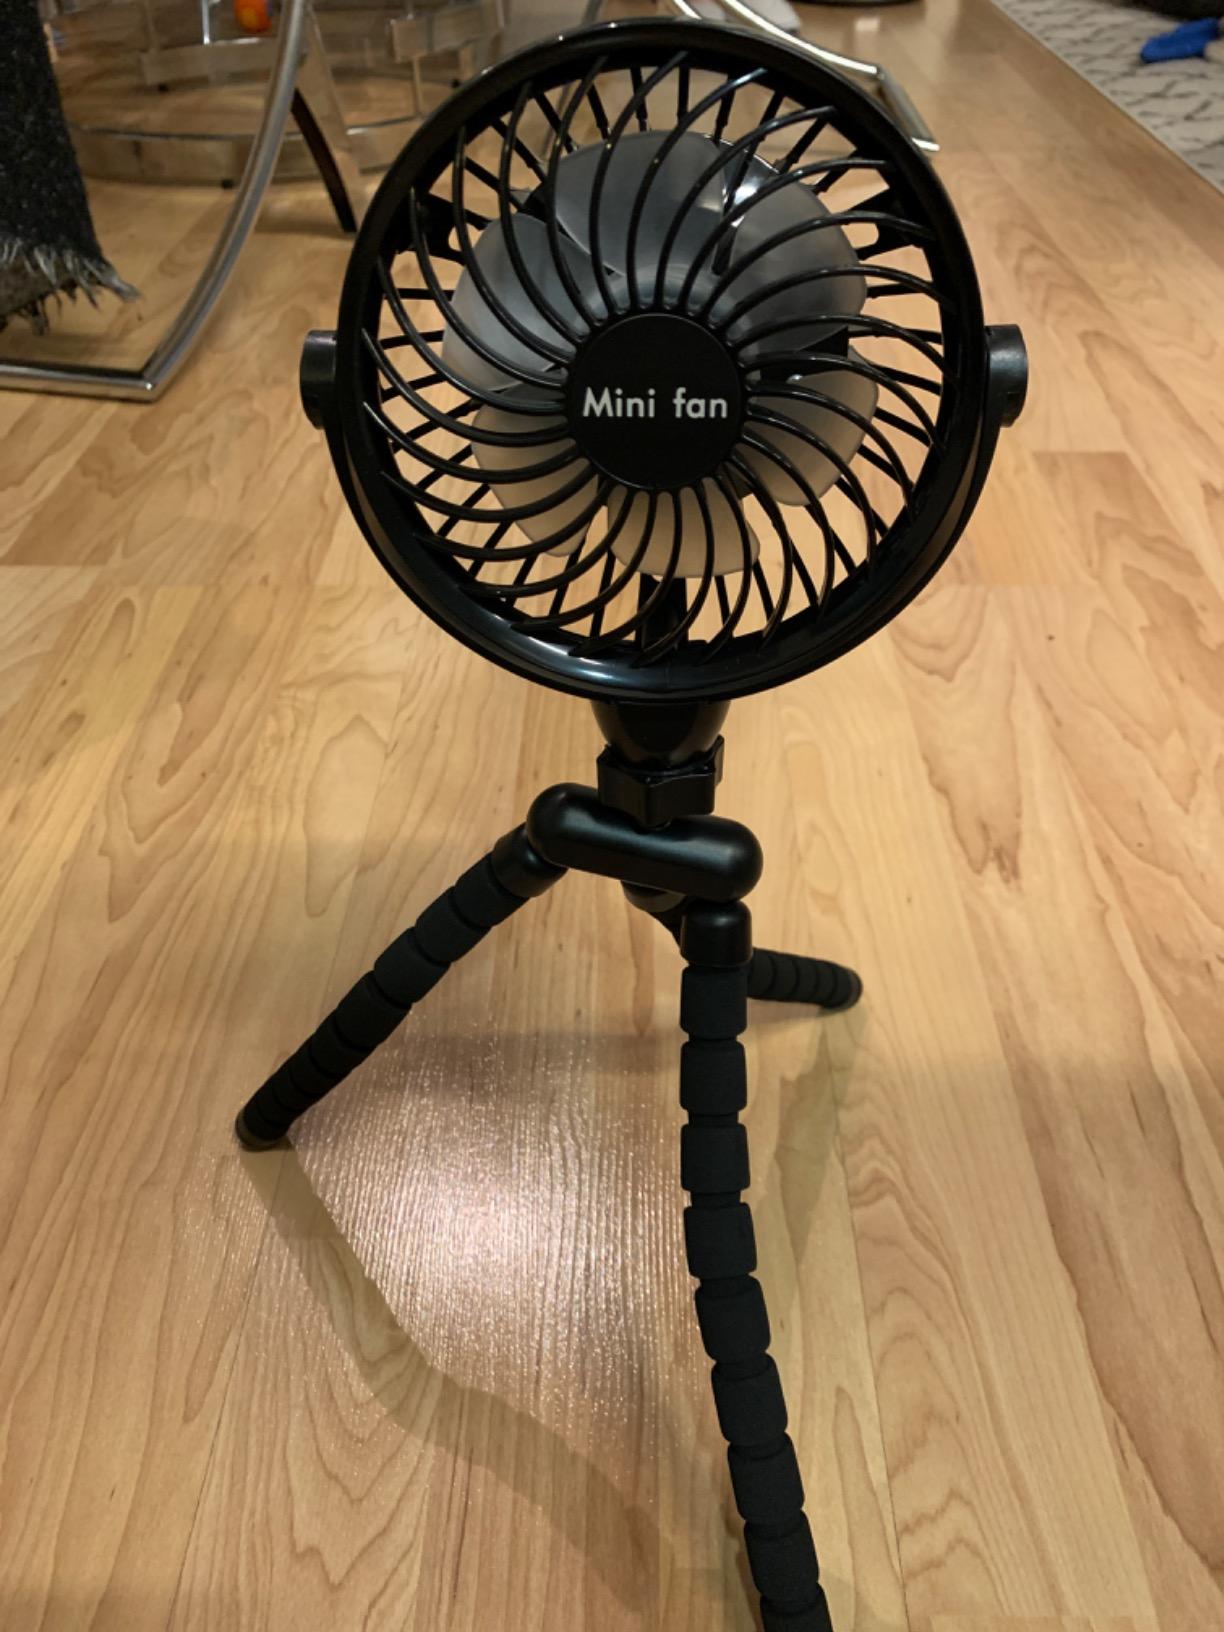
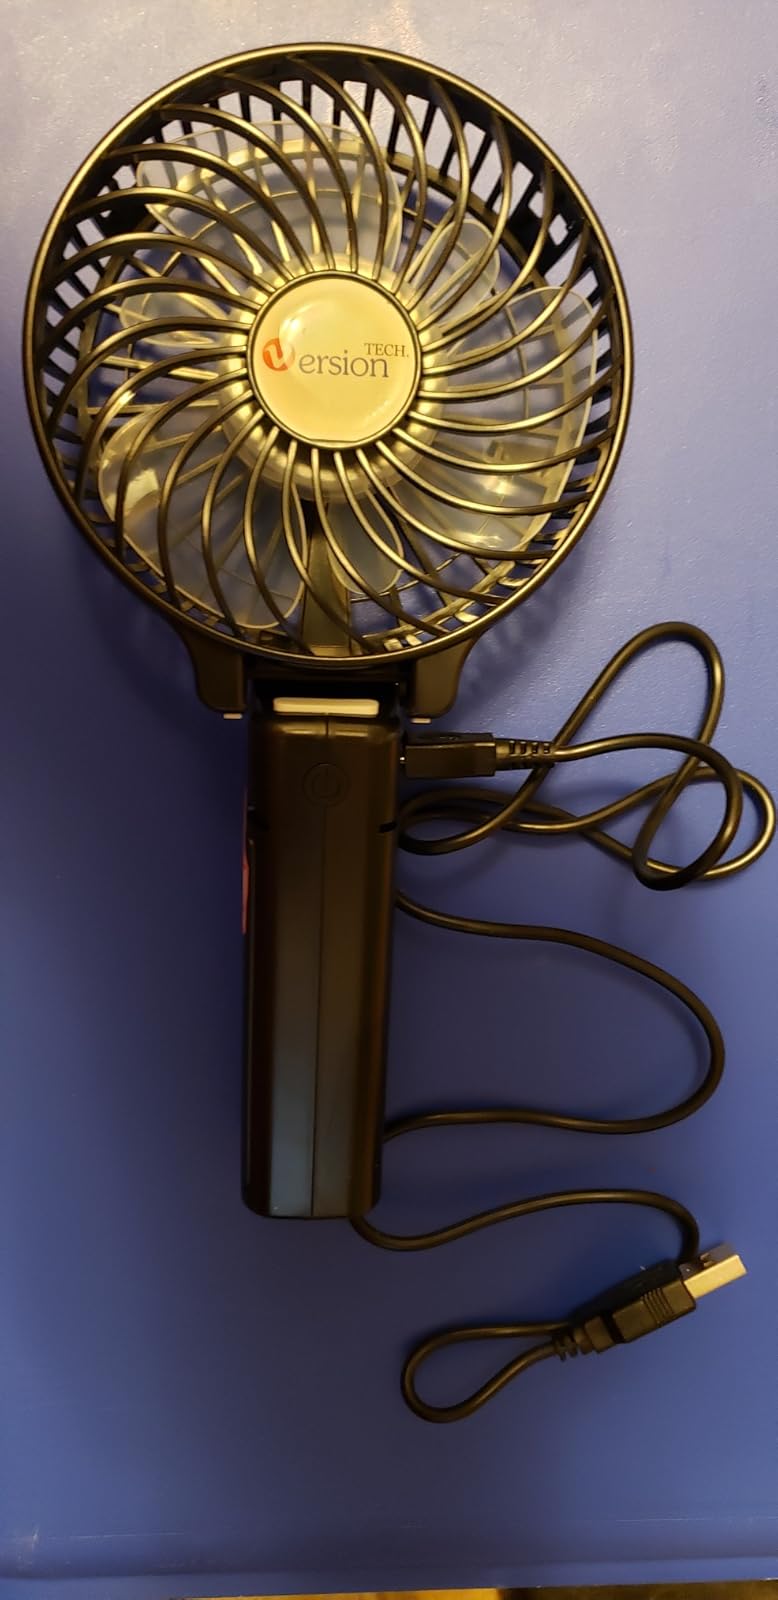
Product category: fan
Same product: no